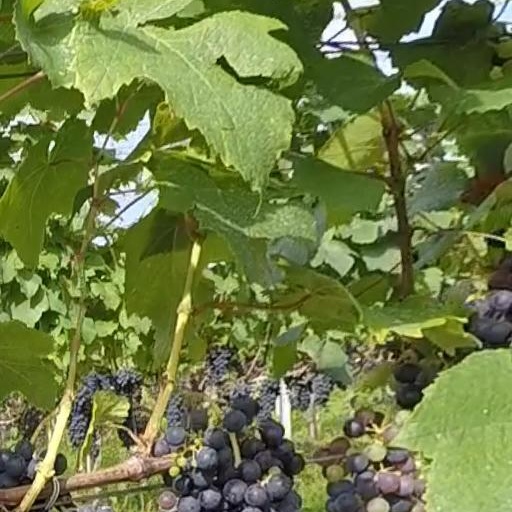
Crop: grape